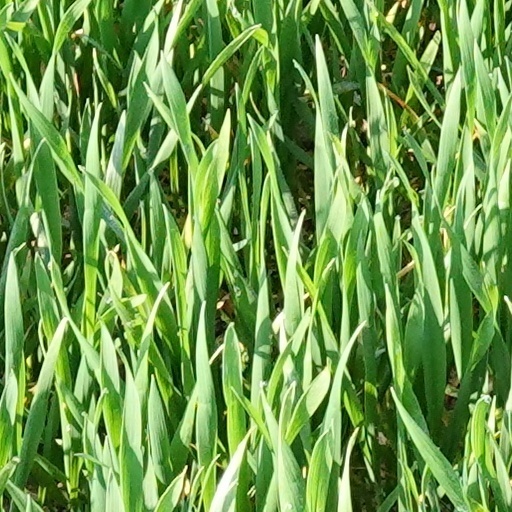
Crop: wheat